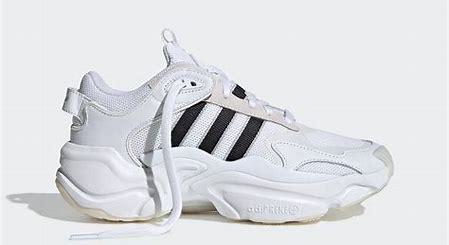
Brand: Adidas
Model: Magmur Runner